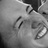
Emotion: happy